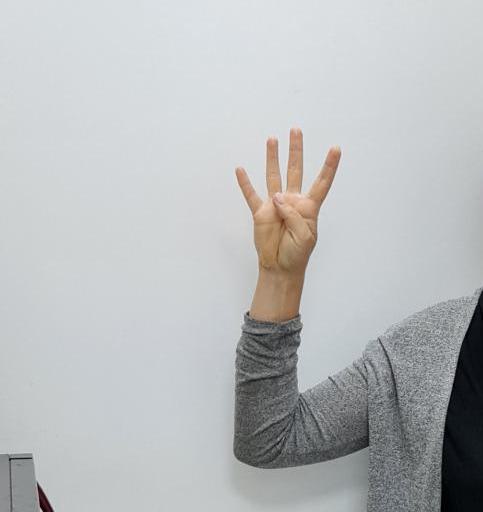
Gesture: four